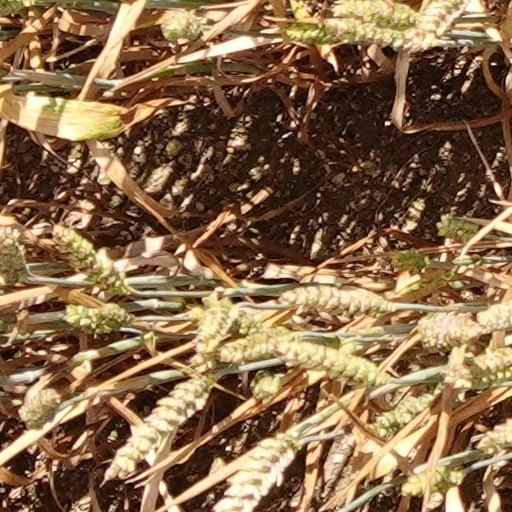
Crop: wheat